The Dollhouse Murders

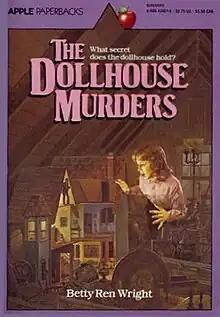
First edition cover (pub. Scholastic)

The Dollhouse Murders is a 1983 book written by author Betty Ren Wright. It is a story of teenager, Amy, and her sister, Louann, who had an intellectual disability.